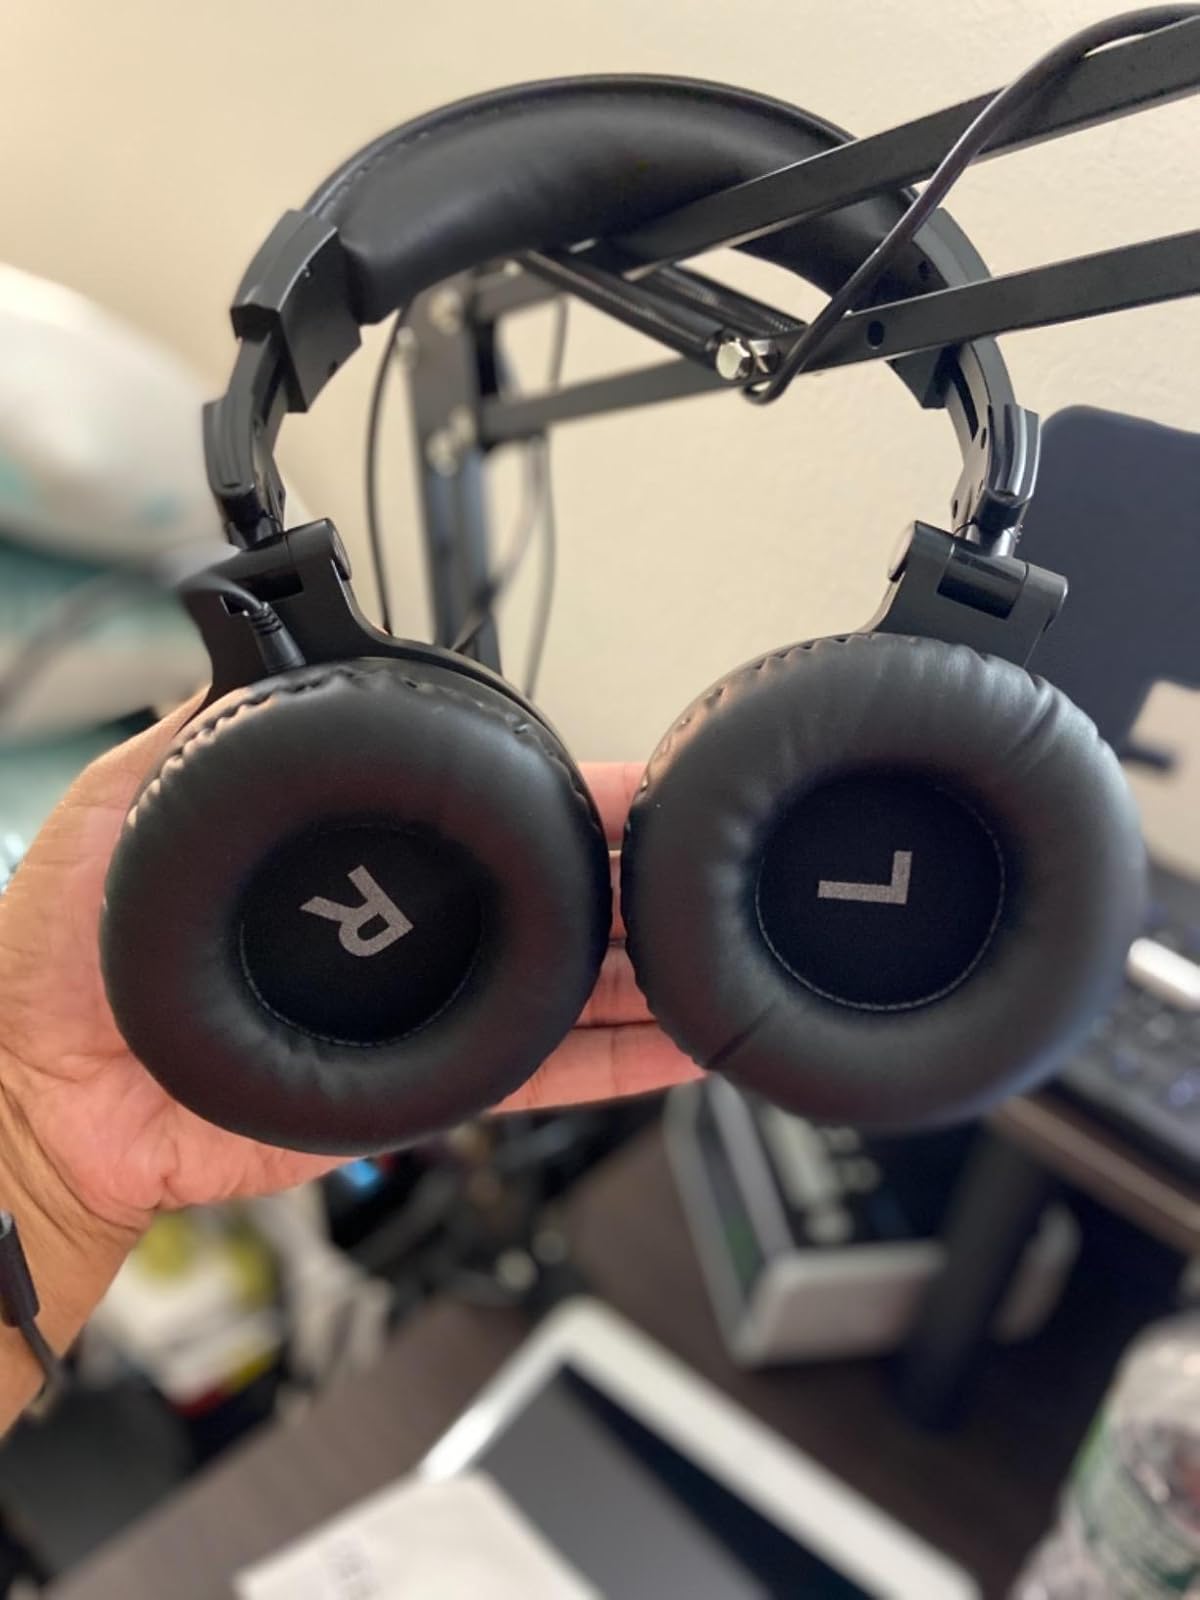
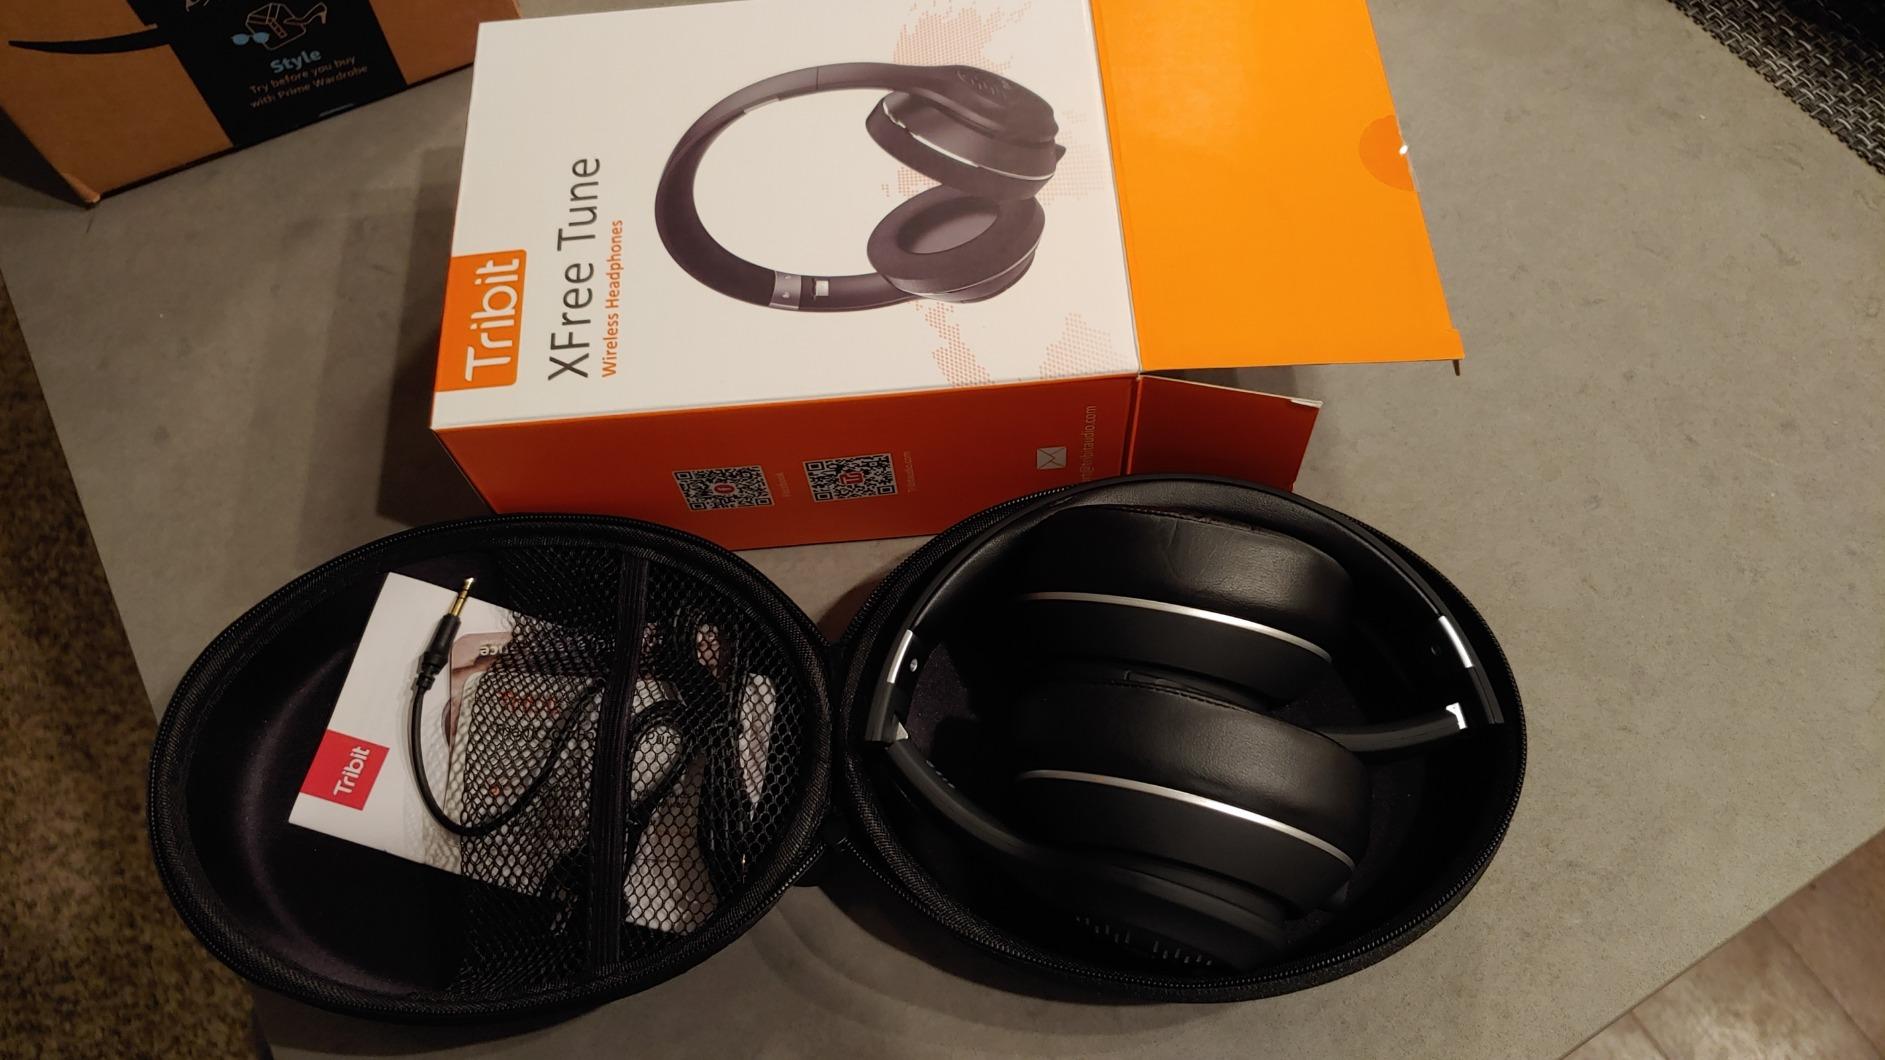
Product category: headphones
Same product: no